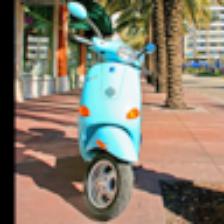
Label: NonHuman